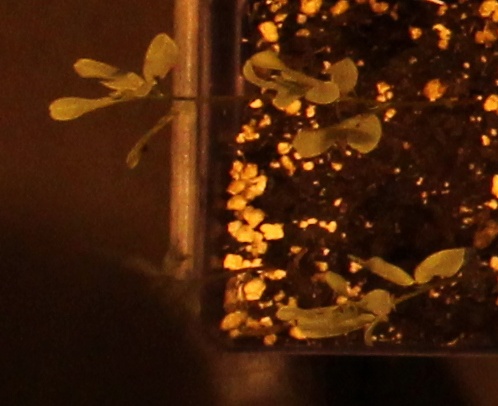
Label: Lentil